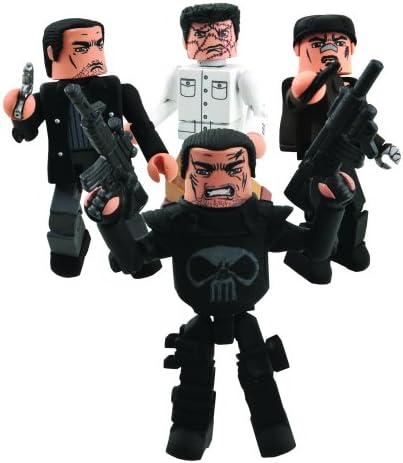
Punisher: War Zone Minimates Box Set
Category: Toys & Games
From the Manufacturer A Diamond Select Release, This winter's must-see Marvel movie meets the Marvel Minimates line with this all-new Punisher: War Zone box set, Featuring a civilian Frank Castle, his disturbed nemesis Jigsaw, one of Jigsaw's many hired Thugs, and the battle-armored and armory-equipped Assault Punisher — you can bet the house on Jigsaw buying the farm, Sculpted and designed by Art Asylum, each Minimate stands 2" tall with 14 points of articulation and a world of punishing accessories.
Features: Based on the film Punisher: War Zone, the 2008 film adaptation of Marvel's Punisher comics character | Each figure stands 2" tall | 14 points of articulation on each figure | Removable and swappable parts | Features characters in their movie costumes